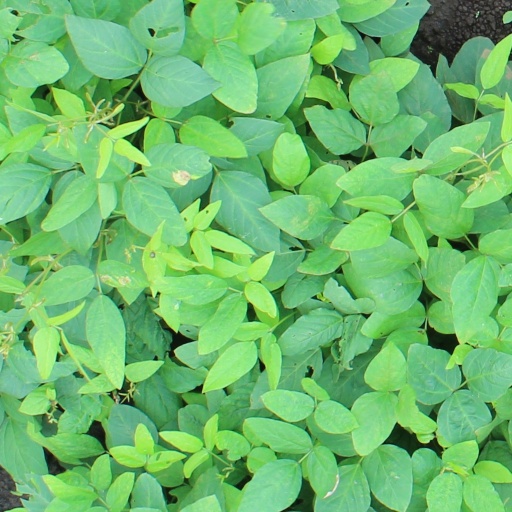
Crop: soybean